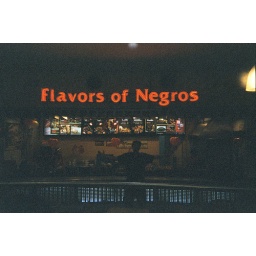
you can't tell, but that is a white boy standing in front of this restaurant in a mall...